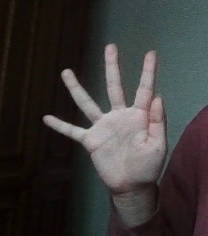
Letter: sheen